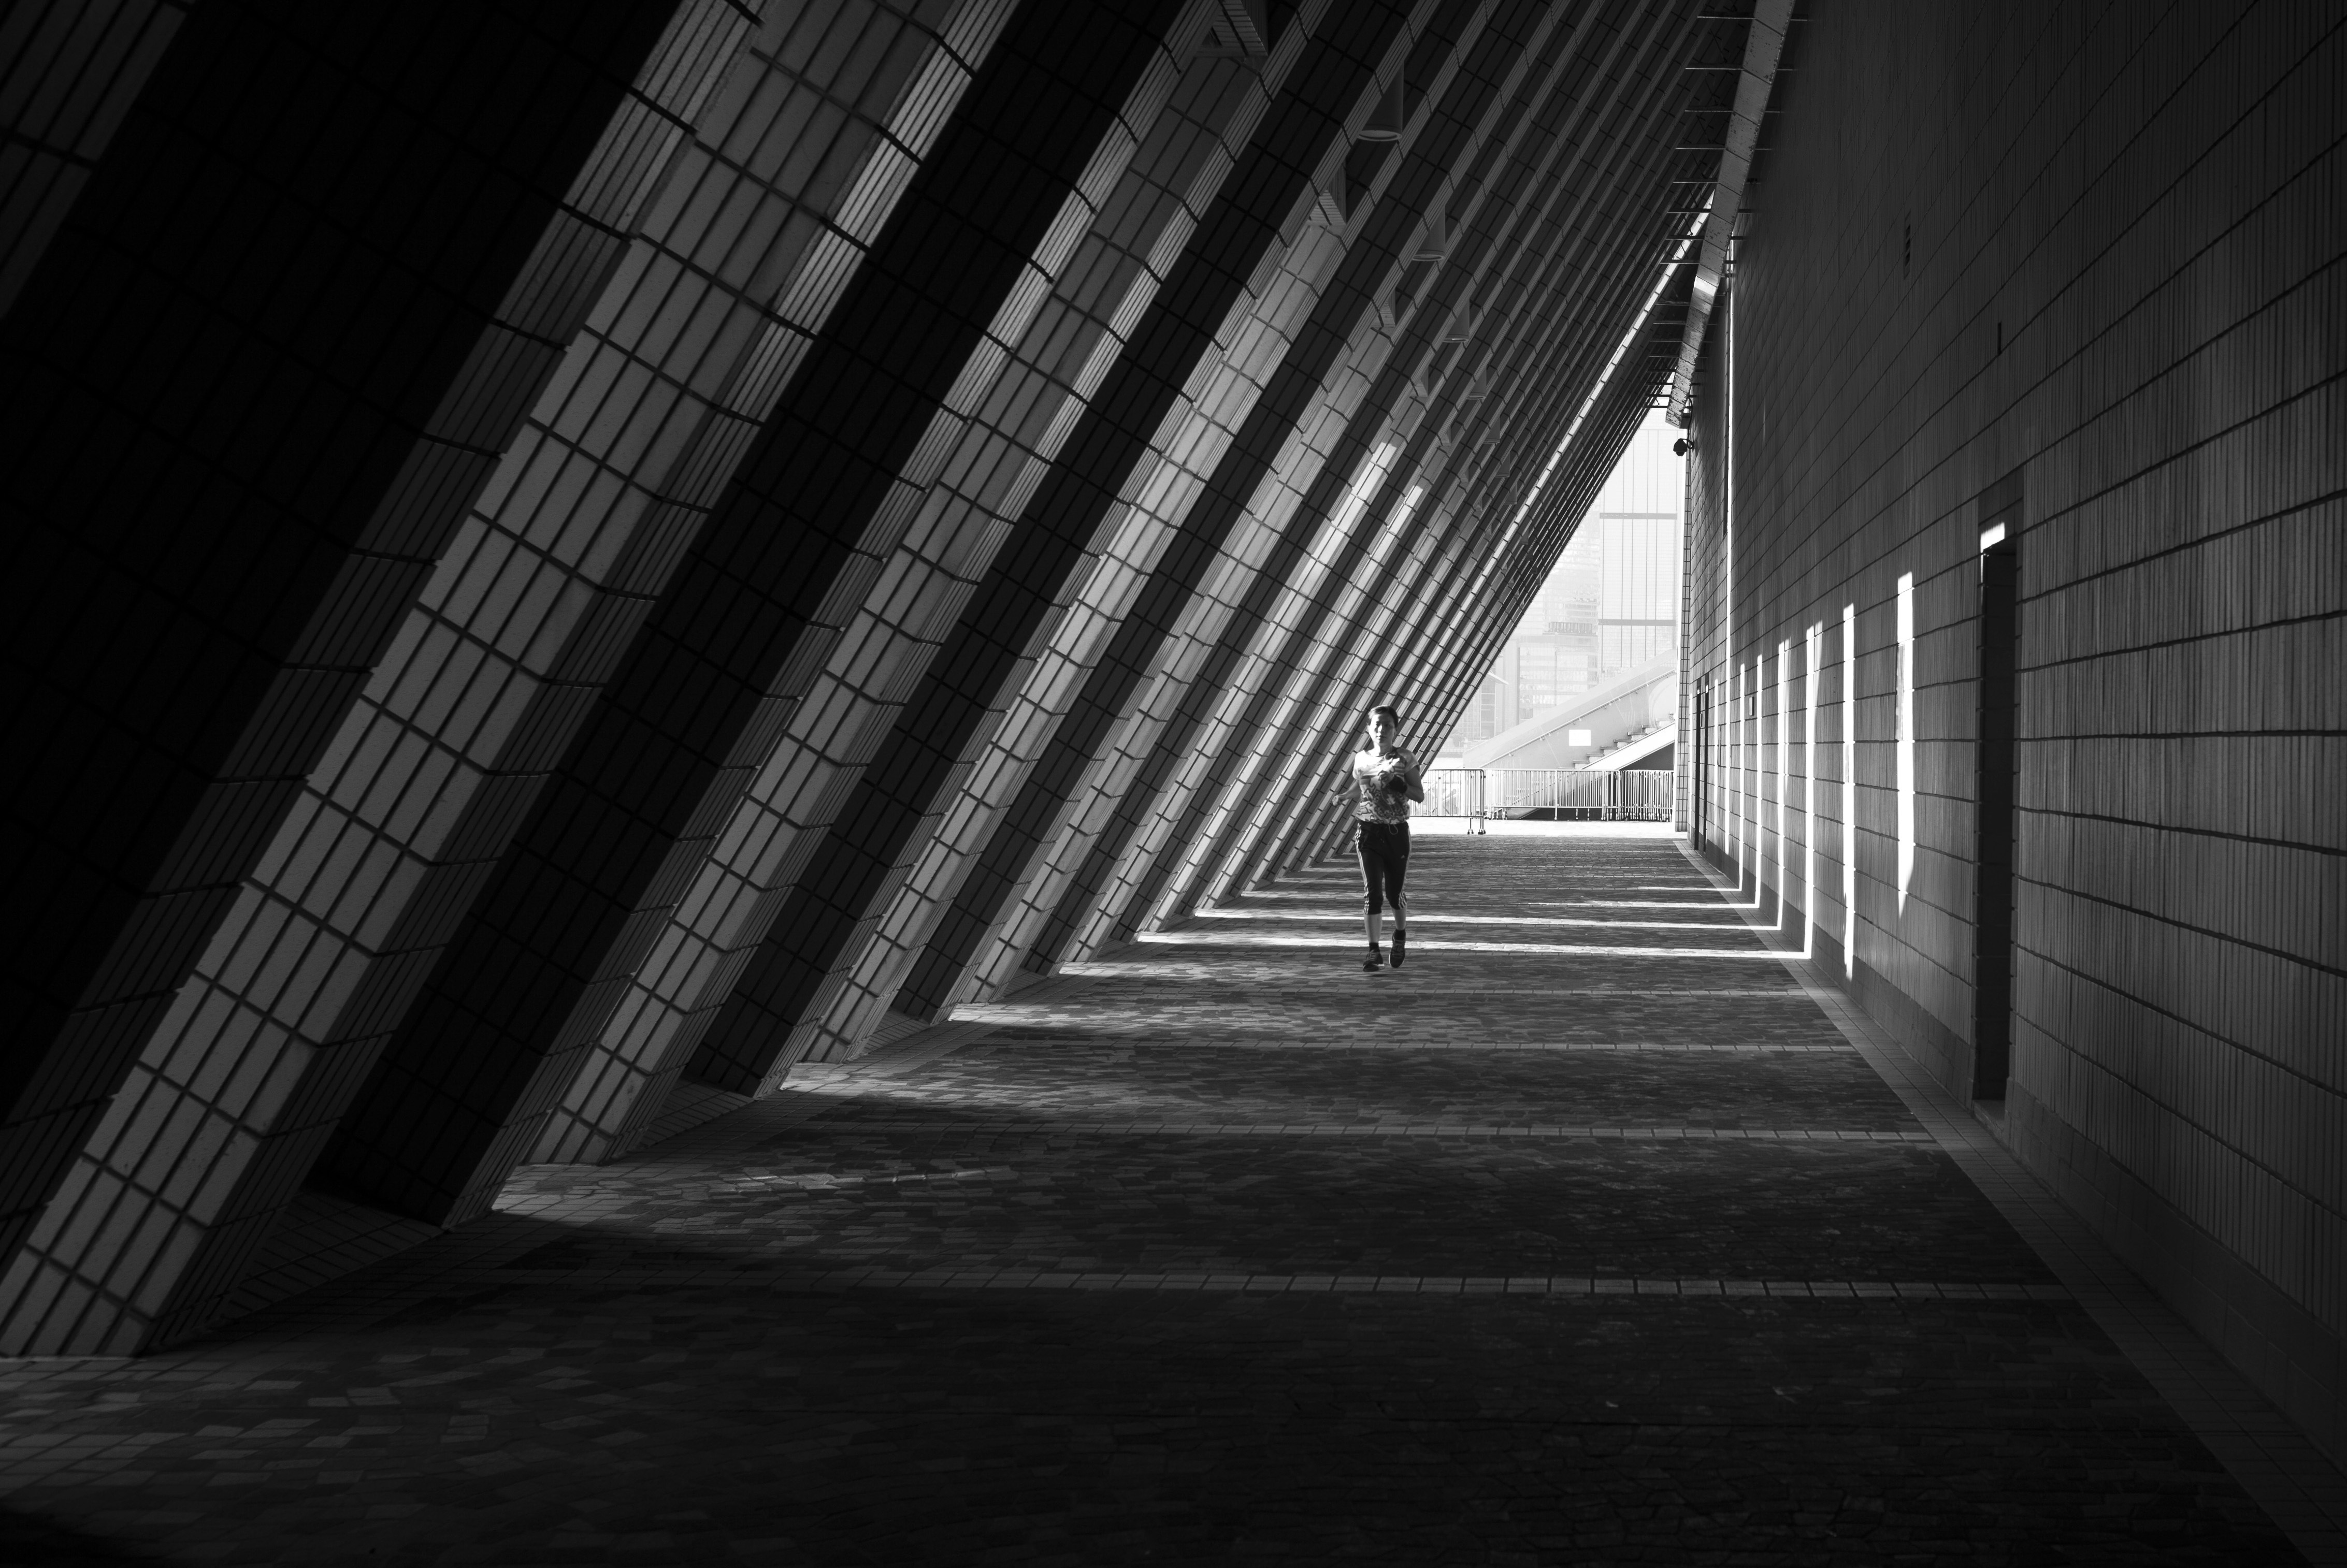
light, black and white, white, night, sunlight, line, shadow, darkness, black, monochrome, streetphotography, bw, symmetry, hongkong, shape, streetpics, artinbw, dakohuang, humaningeometry, monochrome photography